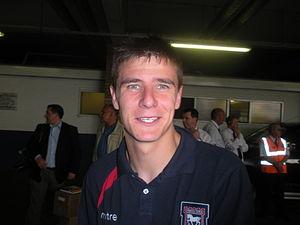
Owen Garvan né le 29 janvier 1988 à Dublin, est un footballeur irlandais. Il joue depuis juillet 2017 pour le club de dublinois du St. Patrick's Athletic Football Club.